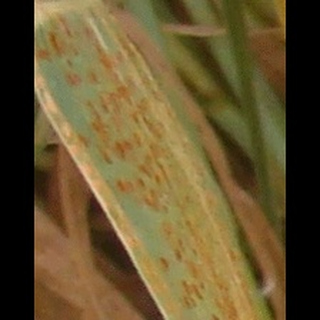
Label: wheat_brown_rust